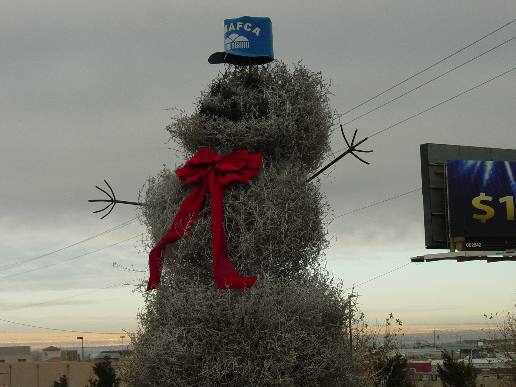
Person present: No